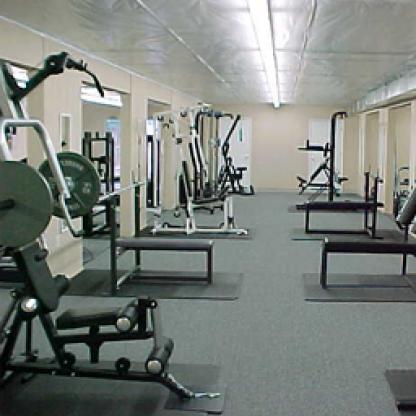
Scene: Indoor